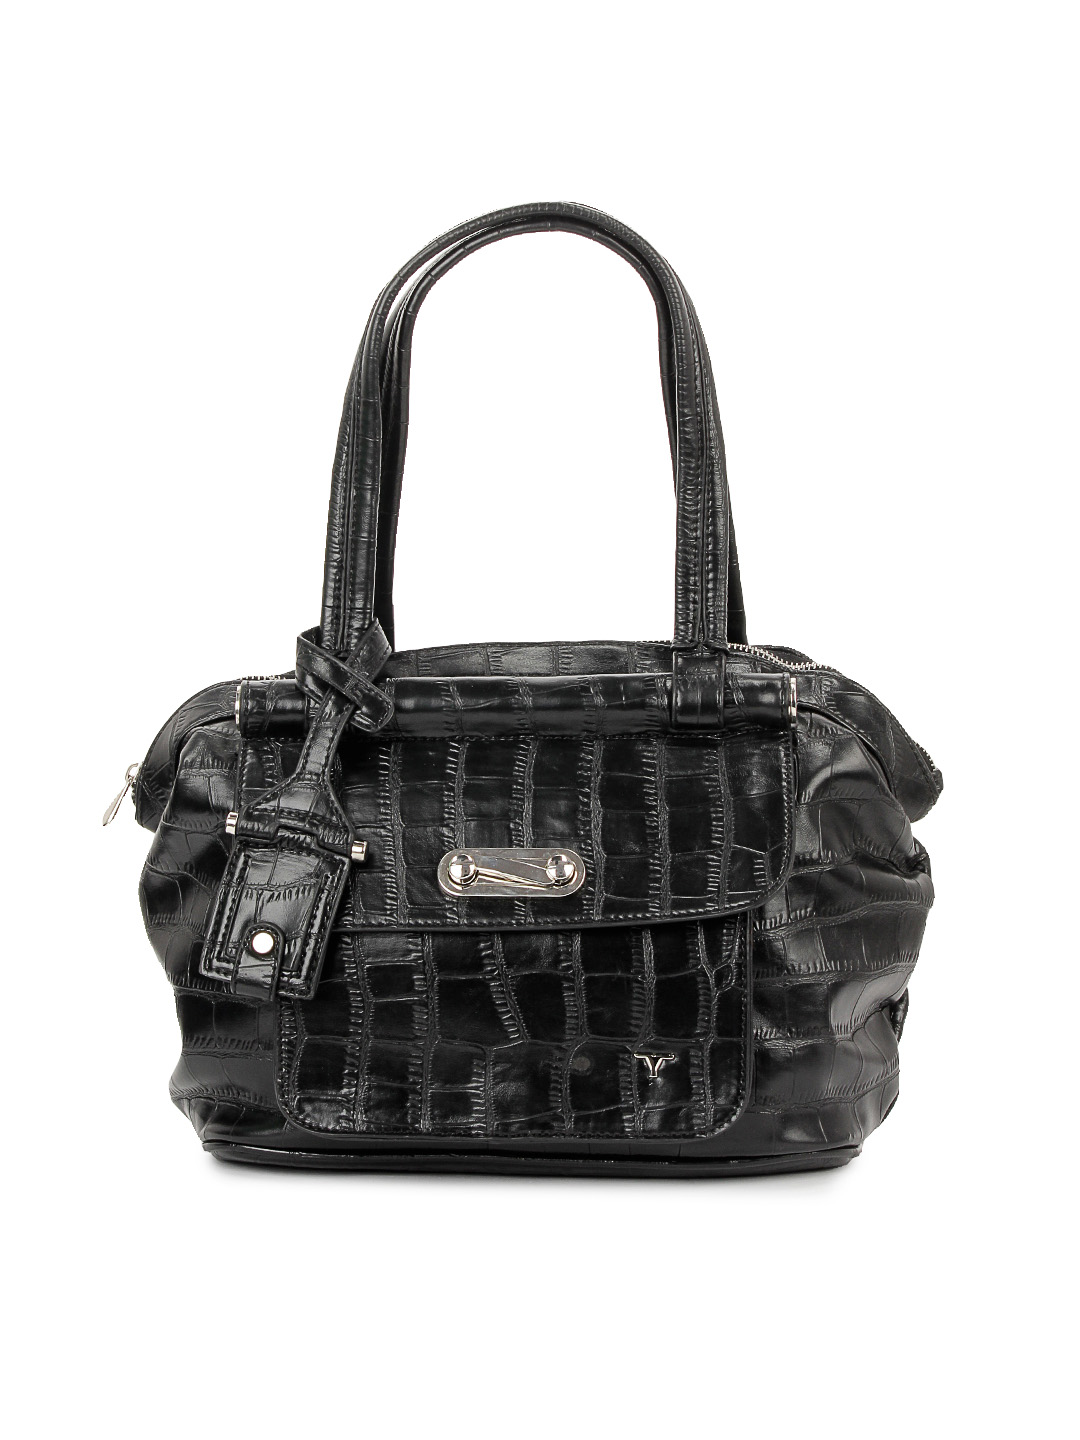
Bulchee Women Black Handbag
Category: Accessories / Bags / Handbags
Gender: Women
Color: Black
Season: Summer 2012
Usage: Casual